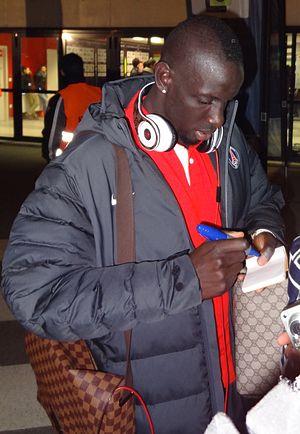
Mamadou Sakho, né le 13 février 1990 à Paris, est un footballeur international français qui évolue au poste de défenseur à Crystal Palace.